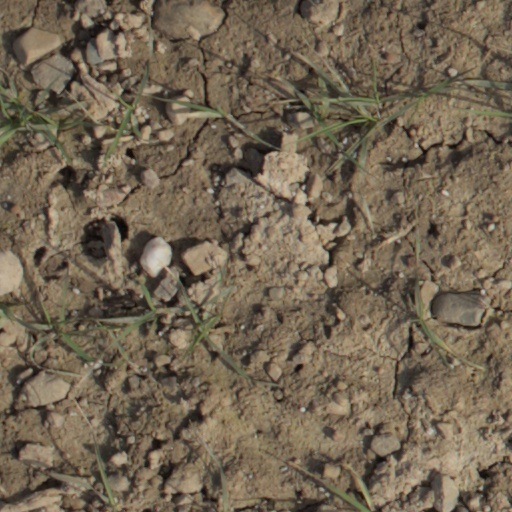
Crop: wheat